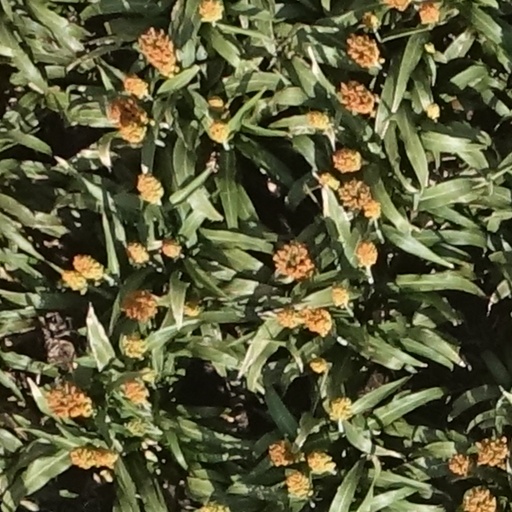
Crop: sorghum